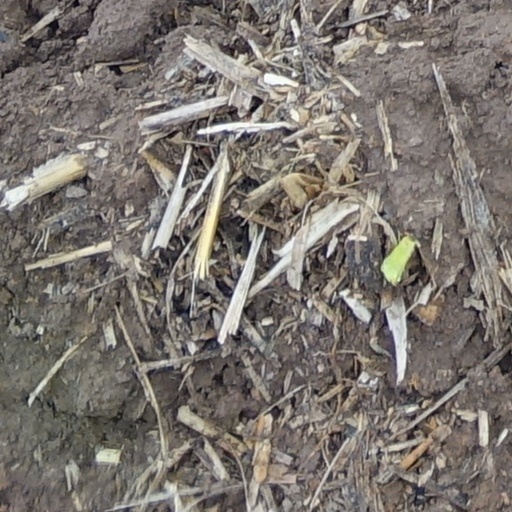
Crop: wheat